Abdou Razack Traoré

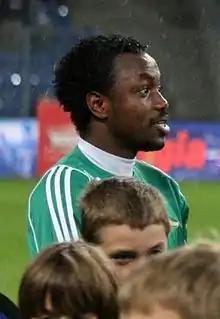
Traoré with Lechia Gdańsk in 2010

Abdou Razack Traoré (born 28 December 1988) is a professional footballer who plays as a forward or an attacking midfielder. Born in Ivory Coast, he represented Burkina Faso at international level.